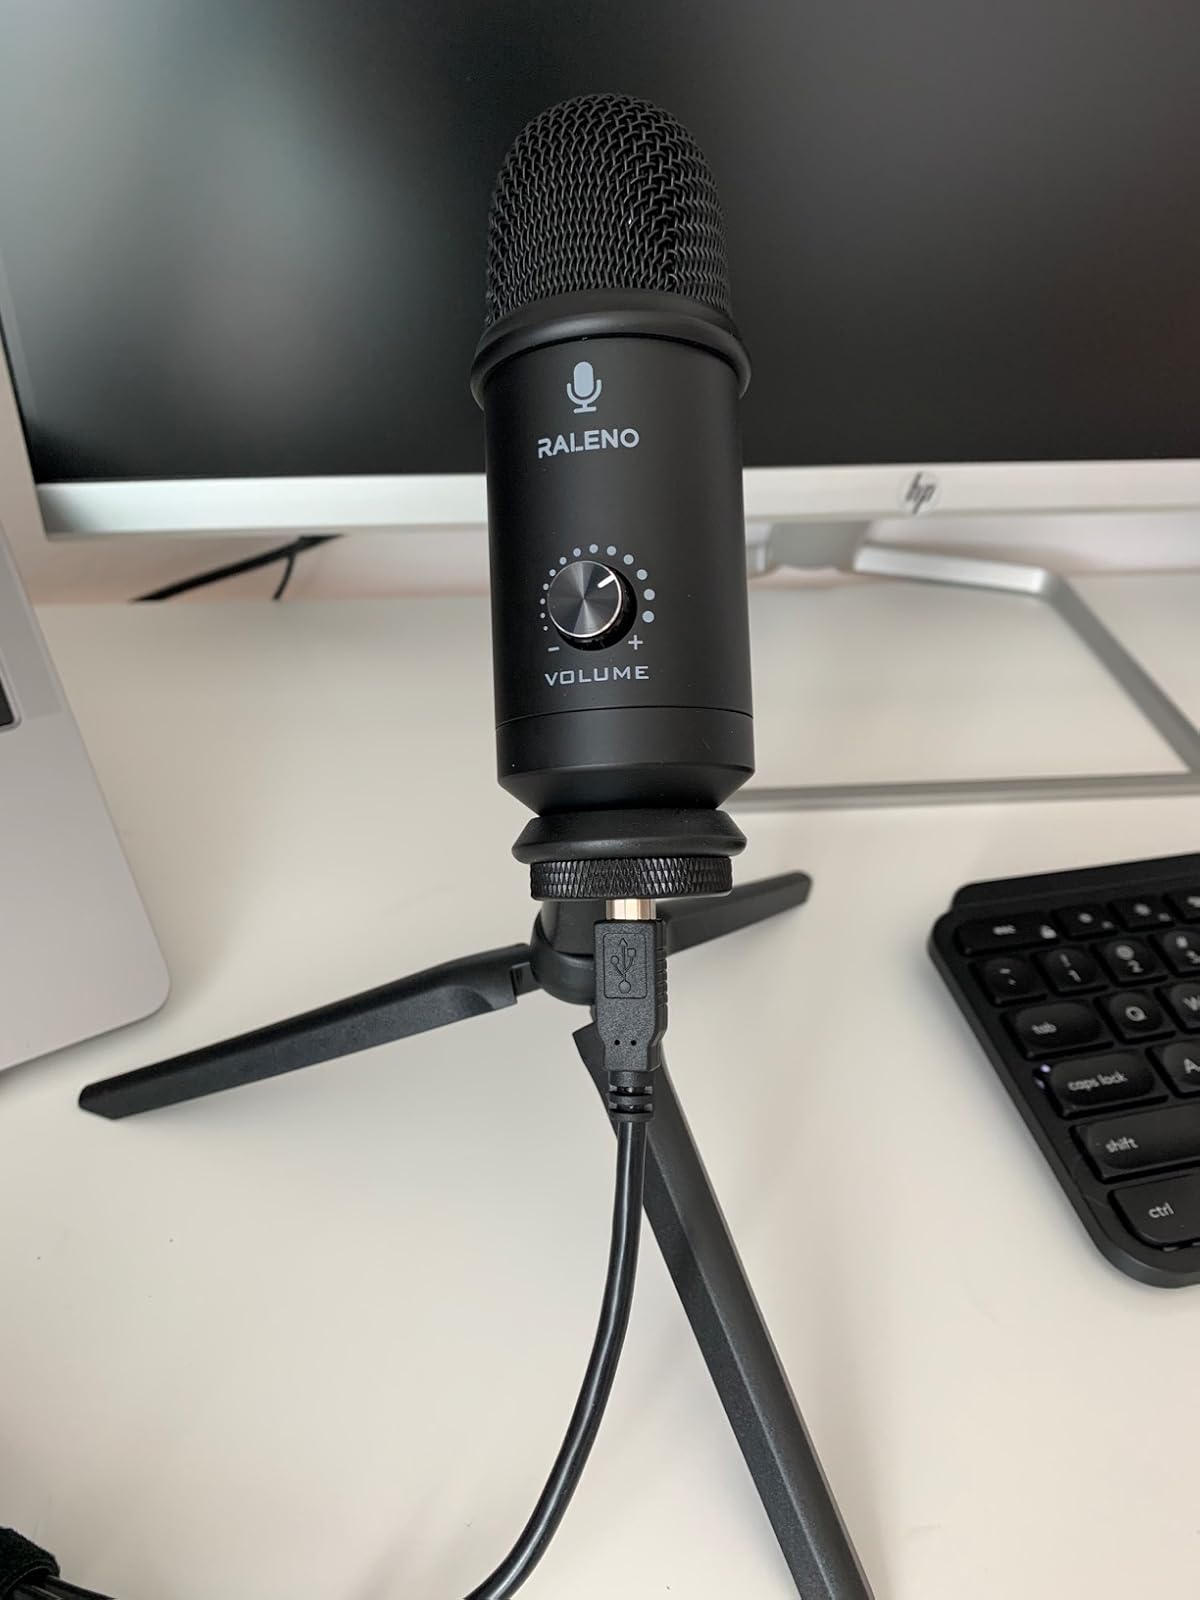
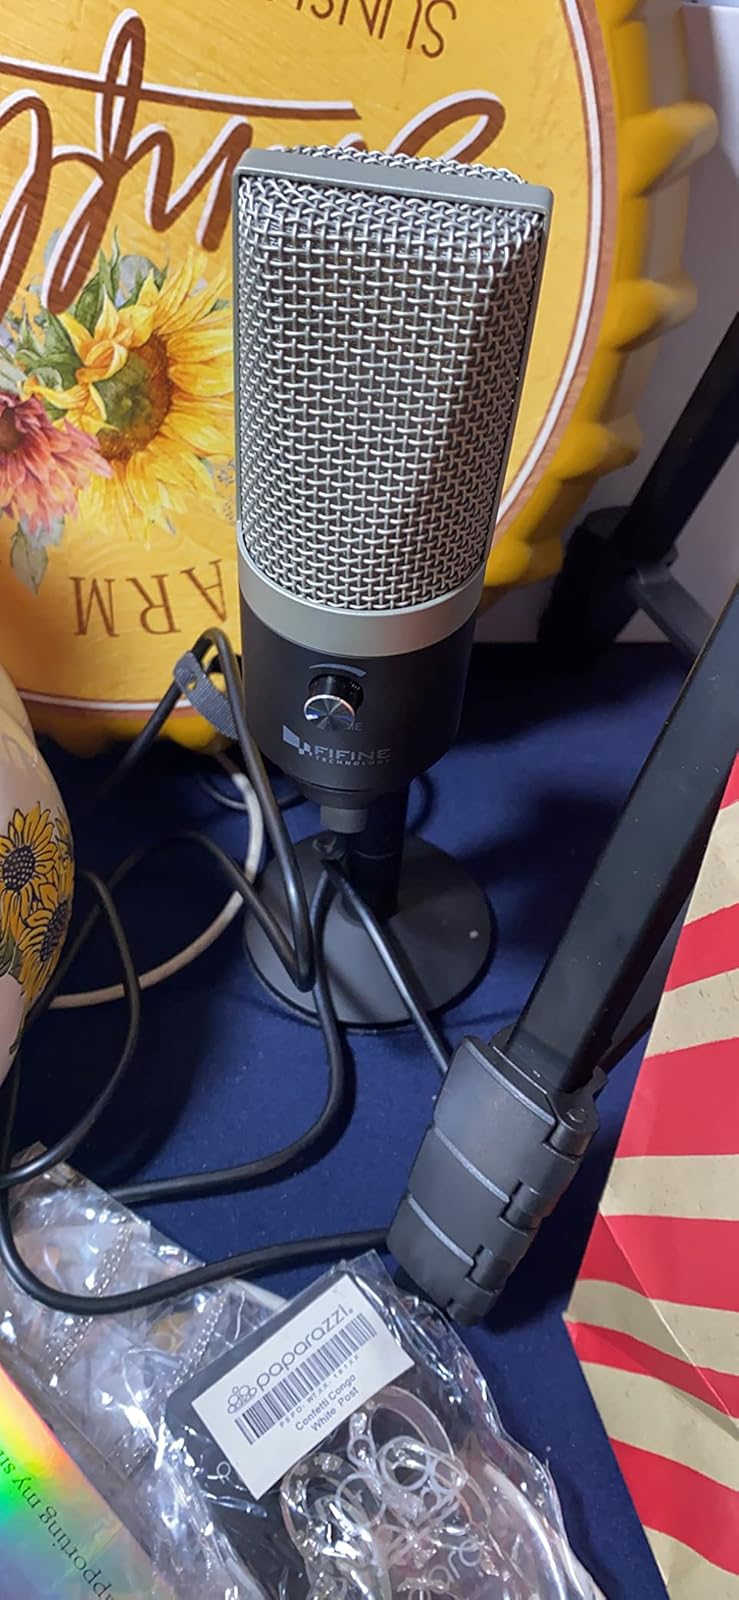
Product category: microphone
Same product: no